Haifa naval base

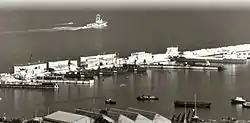
Haifa Port base December 1967

The Haifa naval base is a base of Israeli Navy, located in Haifa, Israel, and constitutes the main naval base of the Israel Defense Forces. The base is the hub of Israel's naval force. The naval base has submarines, missile boats and other vessels. On 7 February 2021, Brigadier General Tal Politis was appointed to serve as commander of the Haifa naval base, replacing Brigadier General Guy Goldfarb.